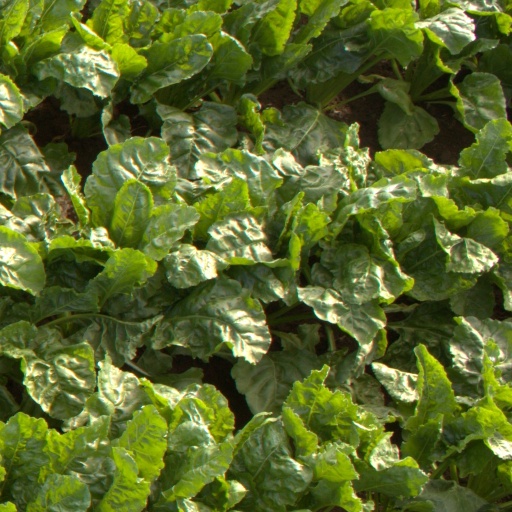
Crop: sugar beet